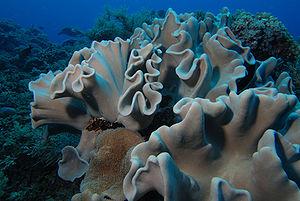
Les Sarcophyton forment un genre d'anthozoaires de la famille des Alcyoniidae. Ce sont des « coraux mous ».